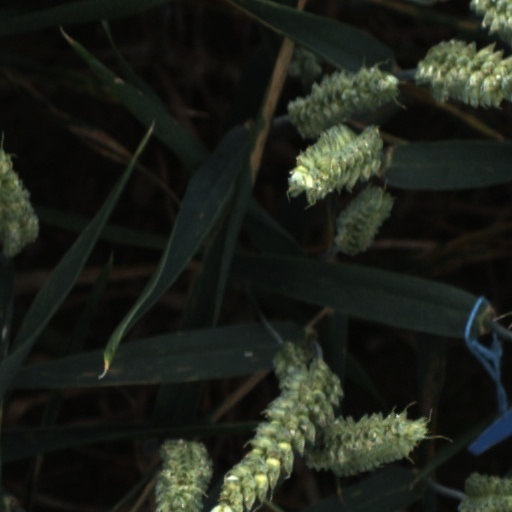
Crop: wheat